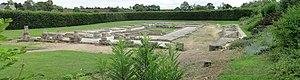
Maison au Grand Péristyle à Vieux-la-Romaine , vue panoramique
La Maison au grand péristyle ou de manière erronée Villa au grand péristyle, aussi appelée domus du bas de Vieux, est une domus gallo-romaine du site archéologique de Vieux-la-Romaine, l'antique Aregenua, située à environ 15 km au sud de Caen.